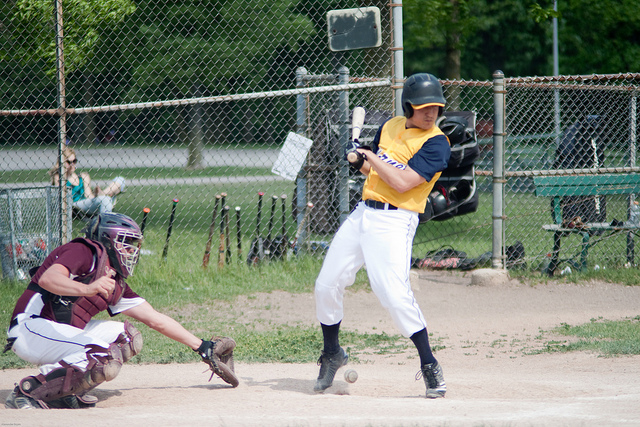
user: Given an image and a question. Answer the question in a short answer. Question: What is he dodging? Short Answer:
assistant: ball